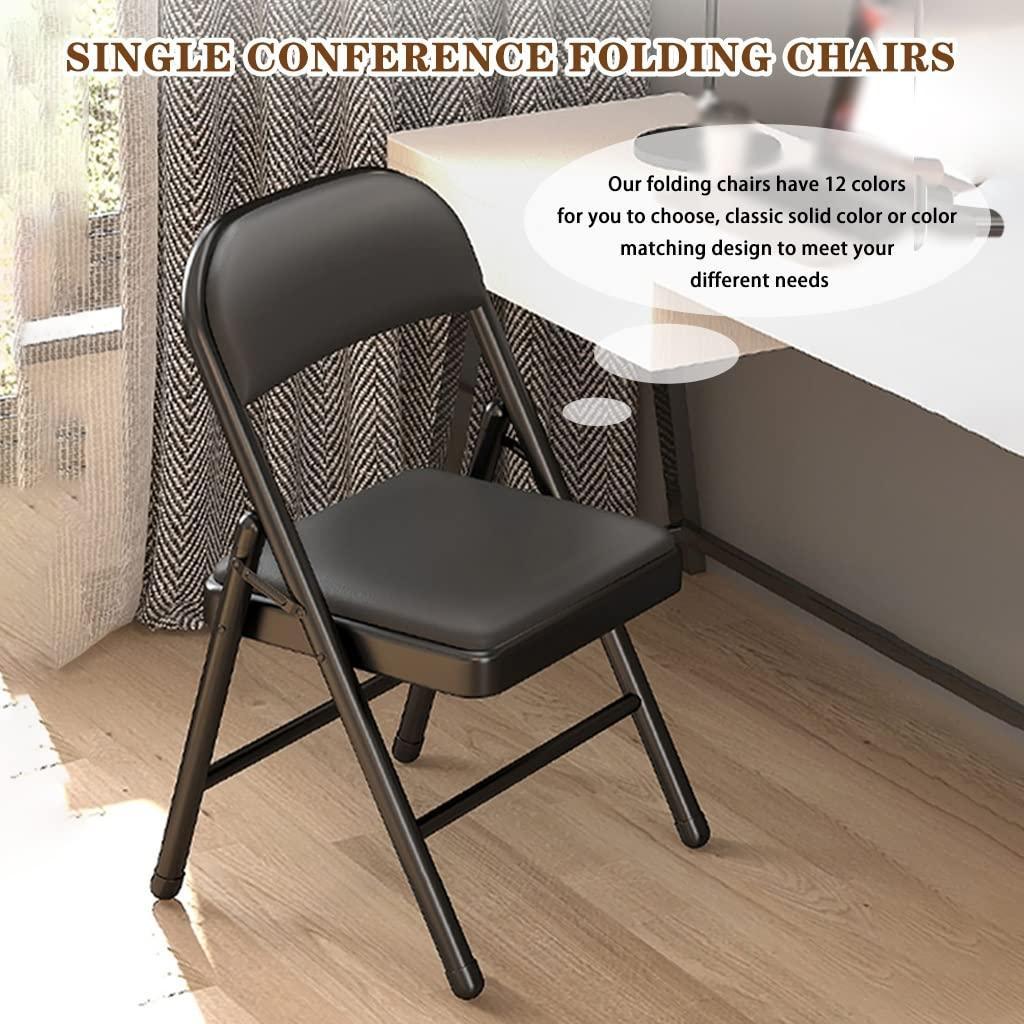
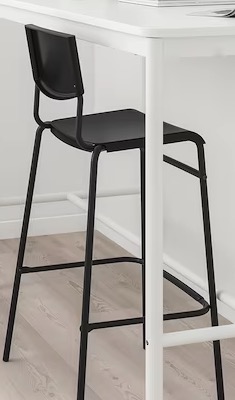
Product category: stool
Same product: no